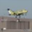
Label: airplane